Joshua Wilton House

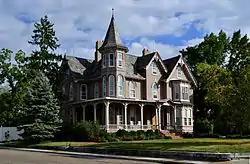
Joshua Wilton House, September 2013

Joshua Wilton House, also known as the Shank House and Tau Kappa Epsilon House, is a historic home located at Harrisonburg, Virginia.